Rice production in India

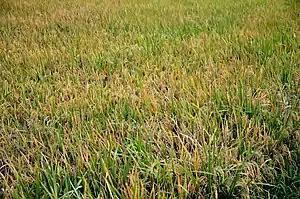
Dry paddy fields in South India

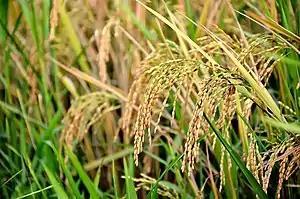
Mature rice, Thrissur, Kerala.

India is the world's second-largest producer of rice, and the largest exporter of rice in the world. Production increased from 53.6 million tons in FY 1980 to 120 million tons in FY2020-21.